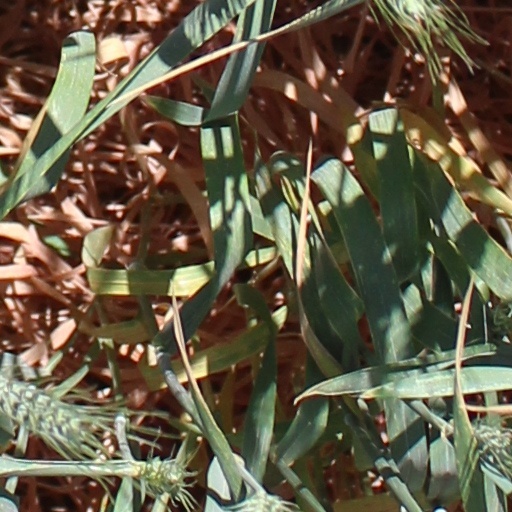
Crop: wheat